Sherman Fairchild

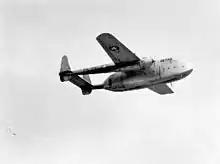
C-82 Packet

Over the years, Fairchild airplanes played major roles in the military, ferrying, freighting, and surveying industries. In 1939, Fairchild bought a process developed by Virginius E. Clark in which a composite made of hot layers of plywood soaked with resin adhesive and bonded under pressure was used for building airframes. Fairchild was involved in the development and production of the process which he renamed Fairchild Duramold and then used on the AT-21 Gunner trainer. Before the outbreak of the war, Fairchild realized the large sales potential for trainers and developed the Model 62(M-62), which met the requirements for both military and civilian flying schools.